Karuwa

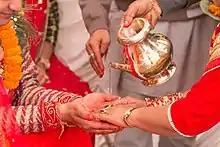
Karuwa, used as a part of ritual in Nepalese Hindu wedding

Karuwa is required in various Nepalese rituals, events and festivals. It is used in various functions such as weddings, "bratabandha", Pasni (celebration), etc.